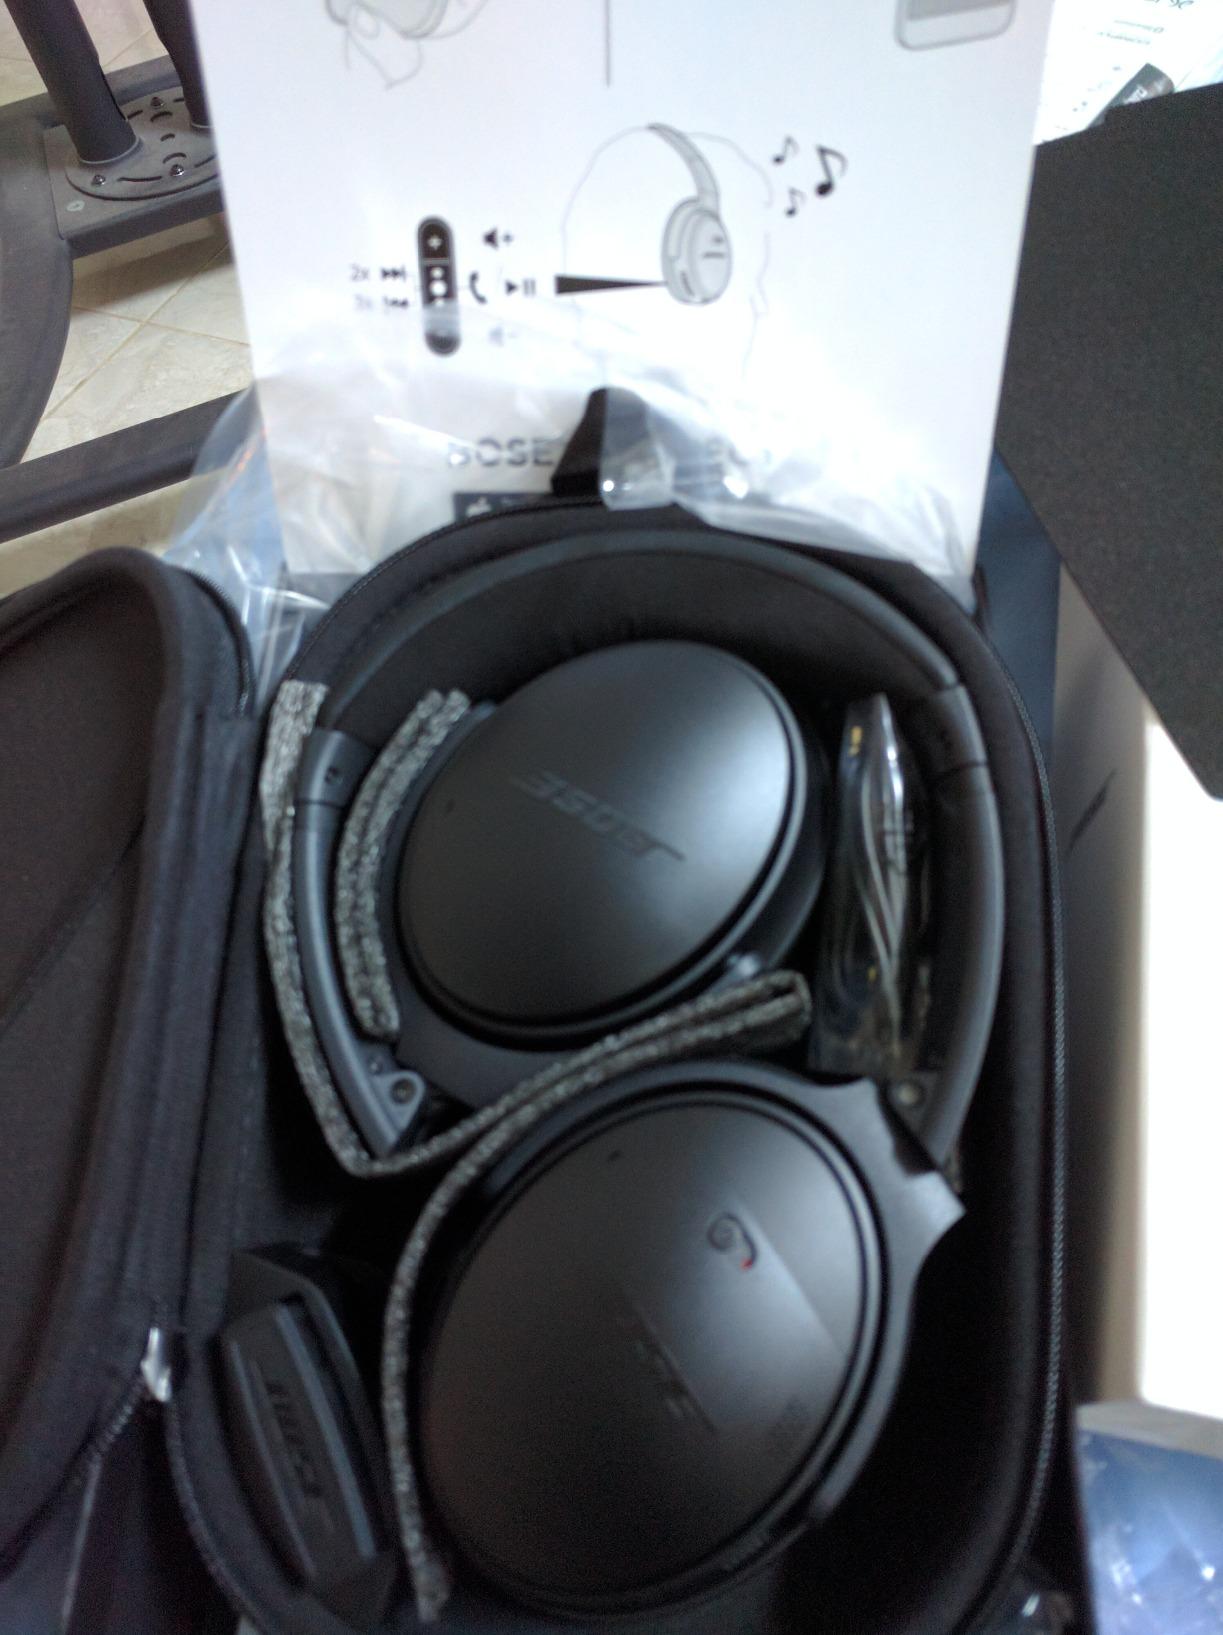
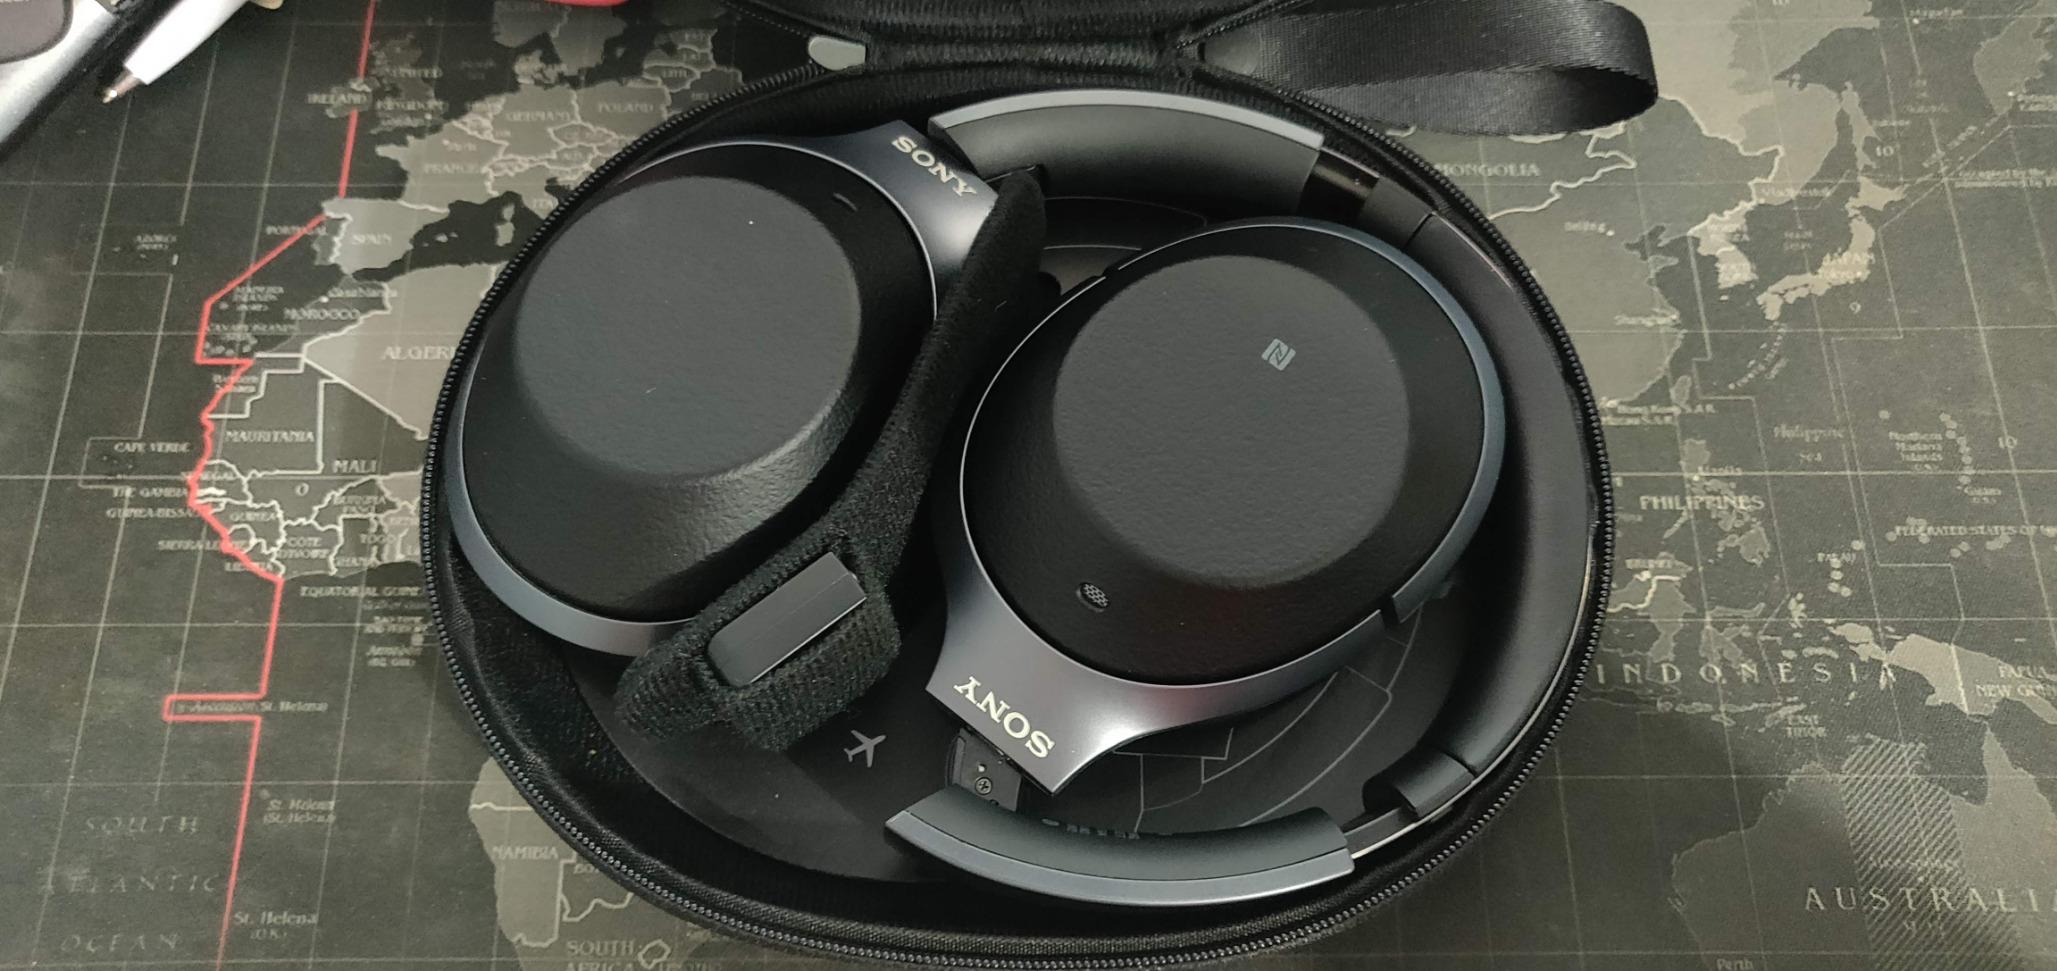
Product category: headphones
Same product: no